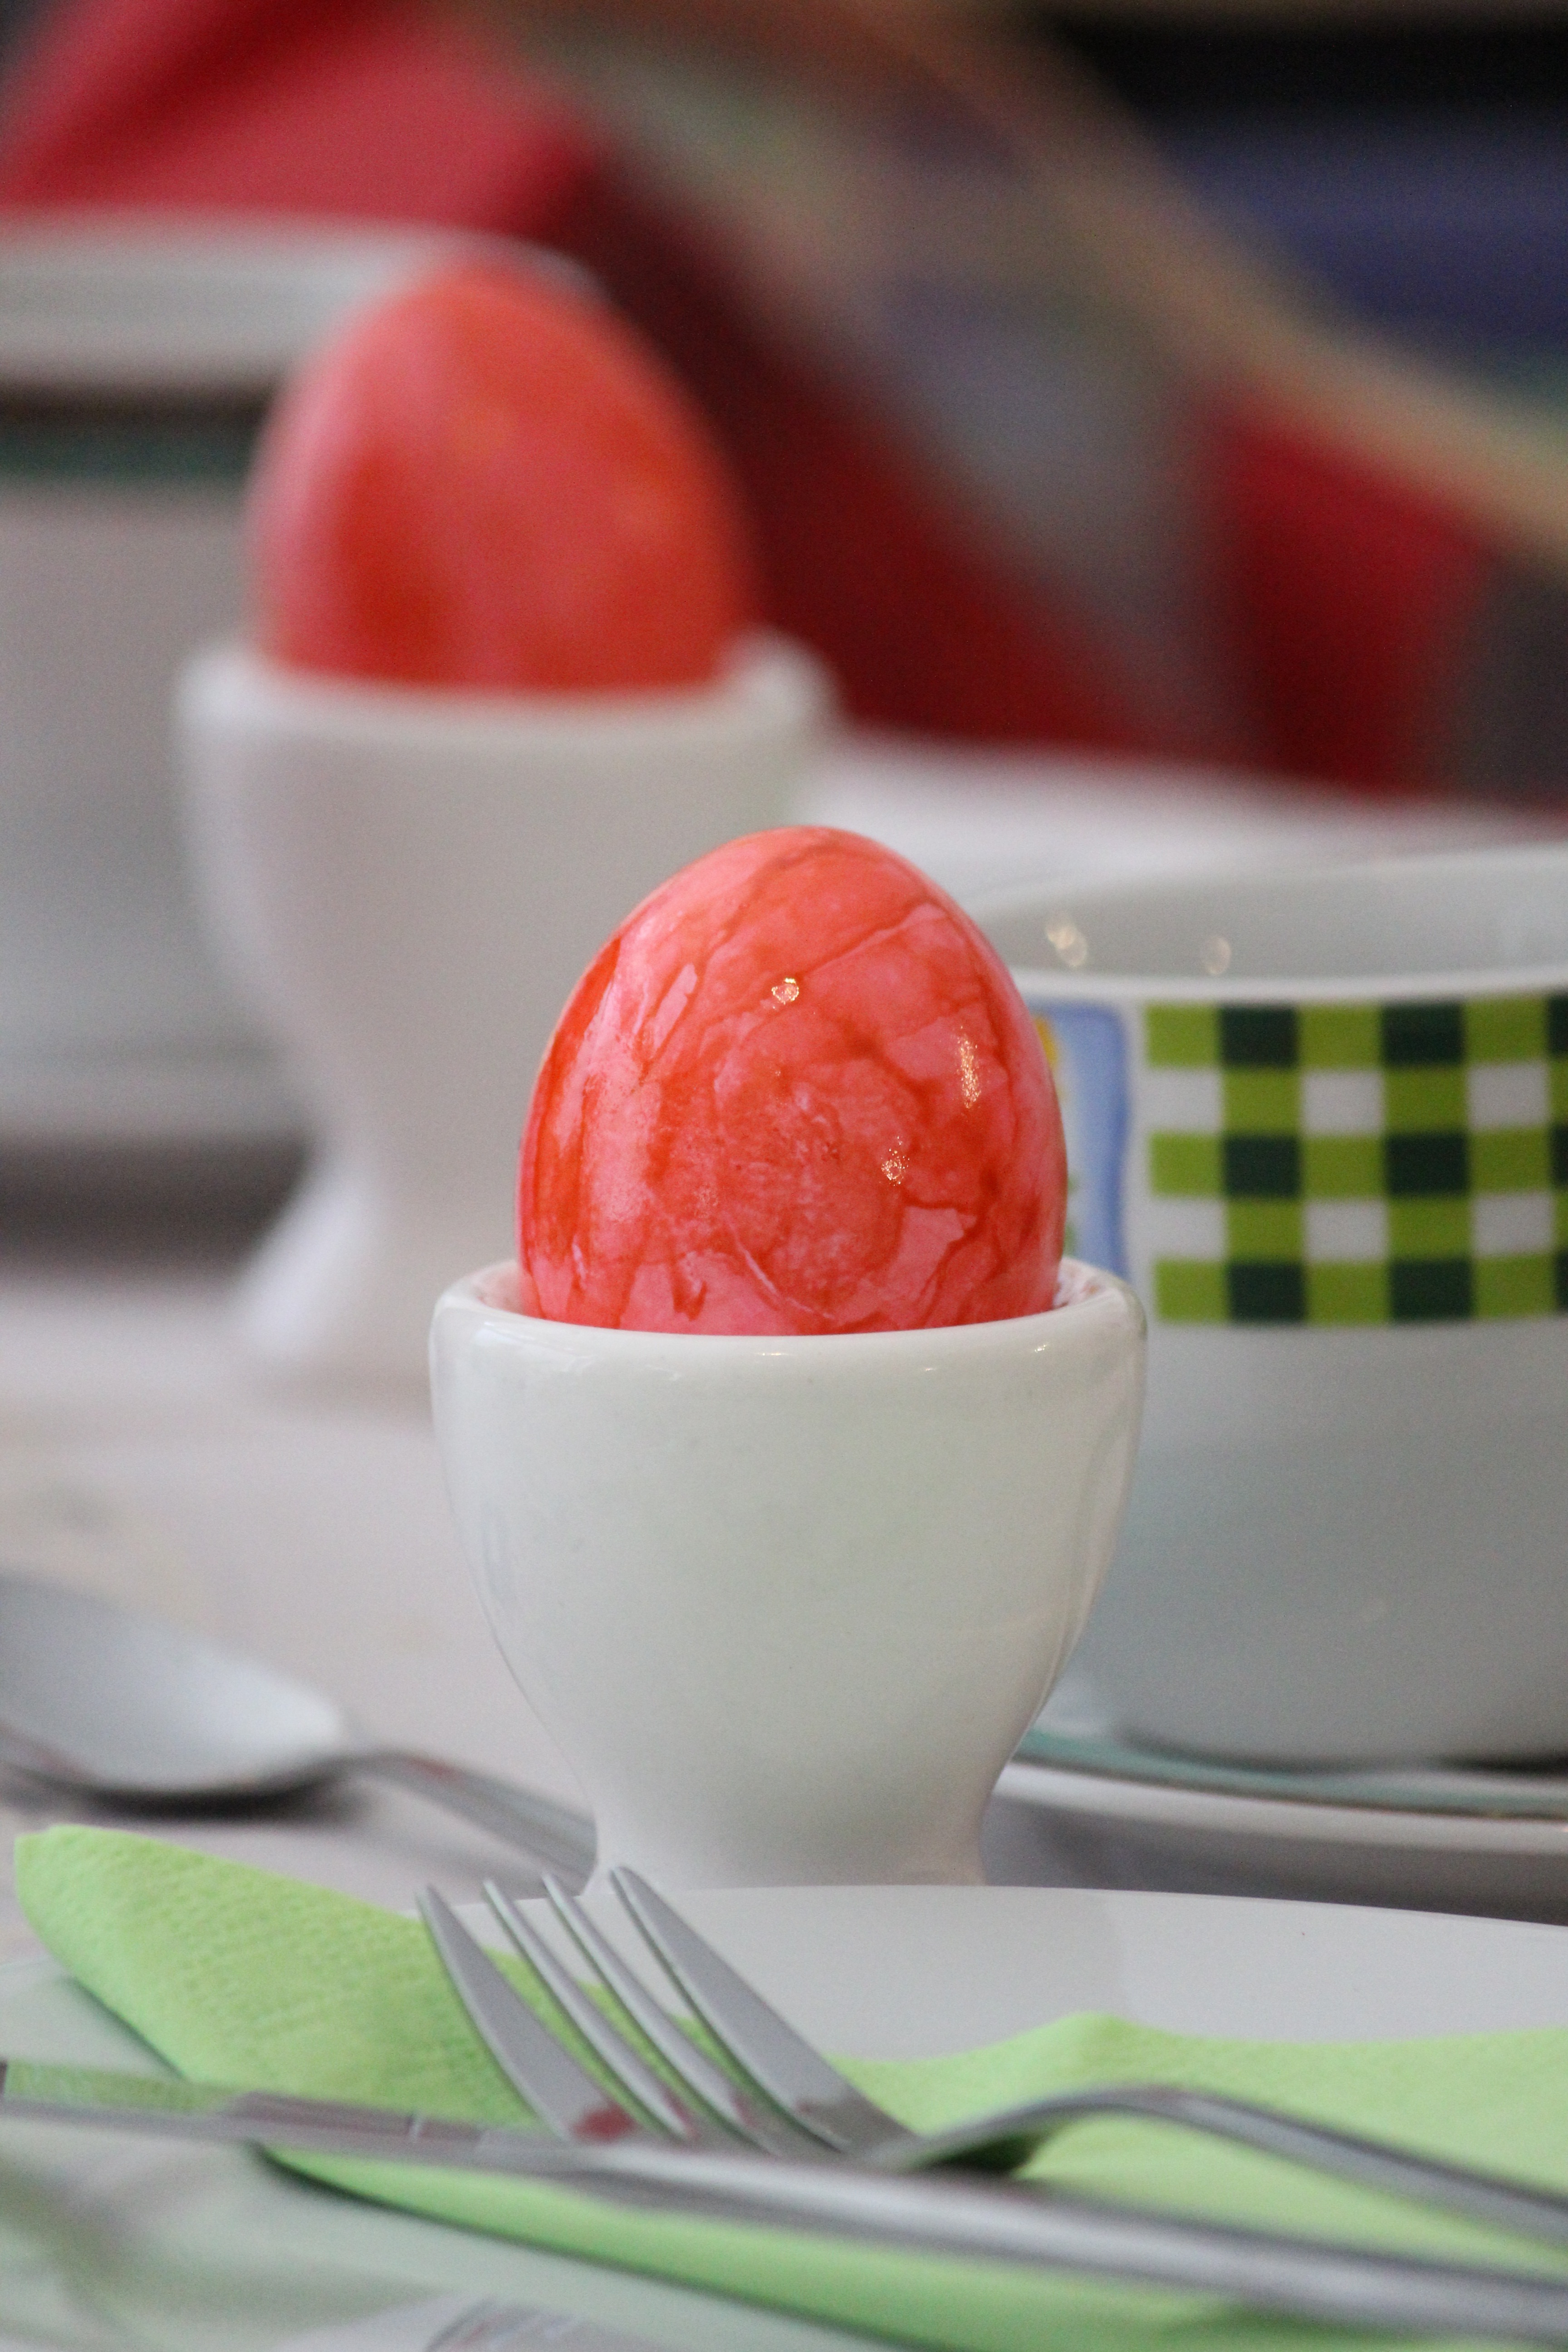
plant, fruit, dish, meal, food, produce, breakfast, ice cream, dessert, eat, cuisine, dairy product, strawberry, egg, boiled egg, strawberries, flowering plant, hen's egg, sorbet, frozen yogurt, land plant